Lankhmar (board game)

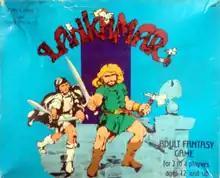
Cover art by David C. Sutherland III, 1976

Lankhmar is a fantasy board wargame published by TSR in 1976 that is based on both the "Swords and Sorcery" short stories of Fritz Leiber set in the fictional city of Lankhmar, and on a board game designed by Lieber and Harry Otto Fischer while they were in college.